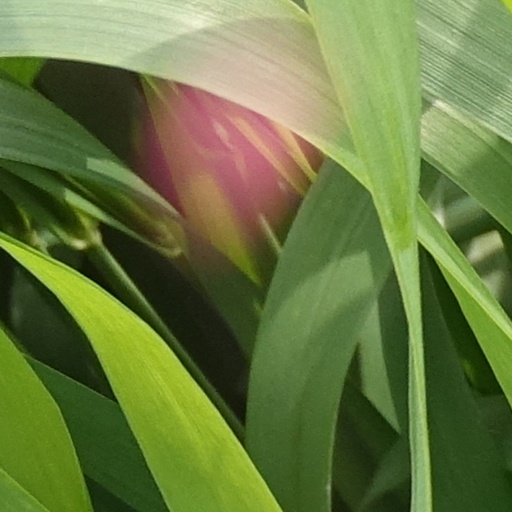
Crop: wheat